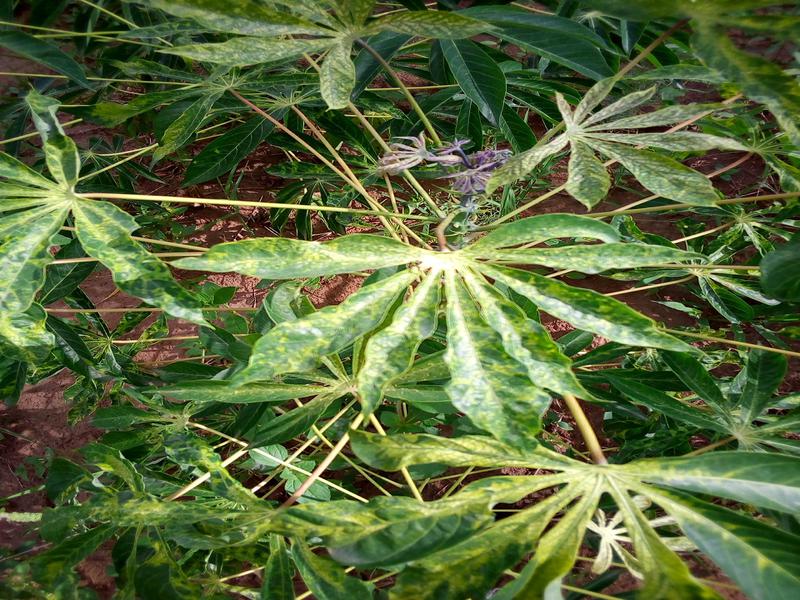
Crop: cassava
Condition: mosaic_disease